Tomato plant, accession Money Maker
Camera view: bottom (45 deg); turntable rotation: 270 degrees
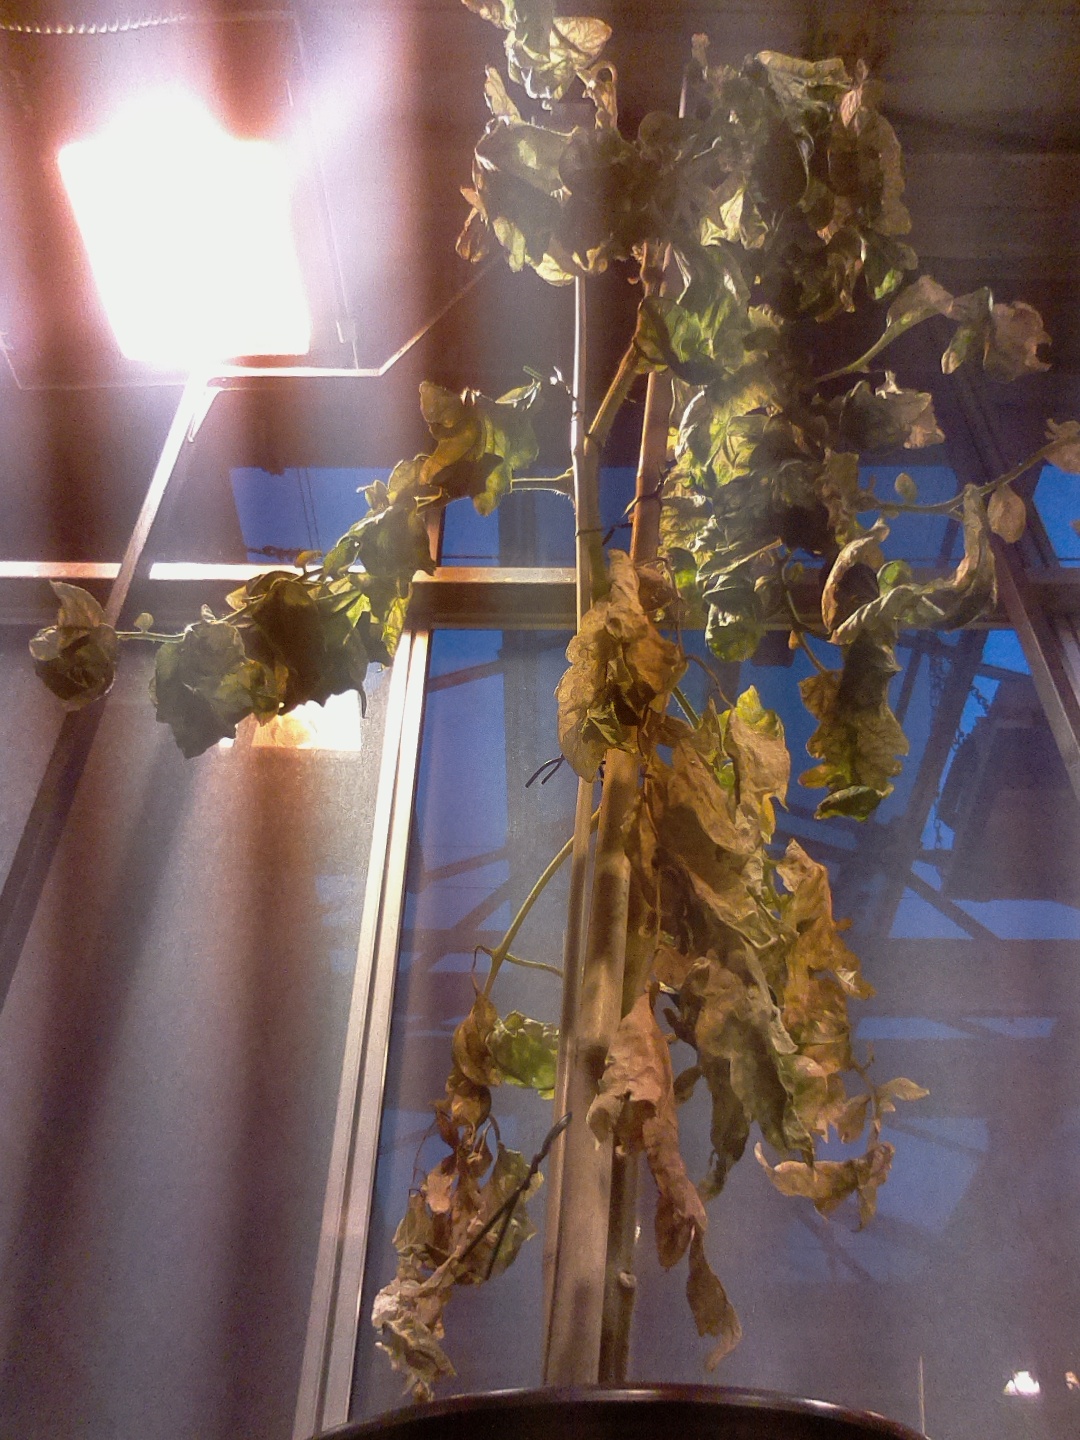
BBCH growth stage 29: 90%-100% Side shoots formed